Indonesia–United States relations

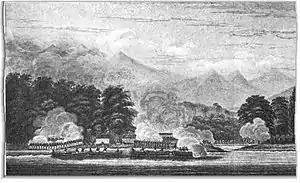
U.S. naval attack on Kuala Batee, Sumatra, 1832

In 1831, the natives living in the village of Kuala Batee (located on the island of Sumatra, then part of the Dutch East Indies) massacred the crew of a U.S. merchant ship. This led to the punitive First Sumatran Expedition, during which U.S. and Dutch troops raided the settlement.